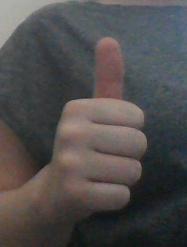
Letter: aleff